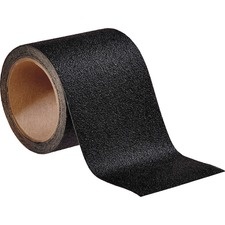
3M Safety Walk Tread - 15 ft Length x 4" Width - Black - Roll - 1 Each
Brand: 3M
Safety Walk tread features a slip-resistant surface to provide sure-footed protection while remaining comfortable for bare feet. The strong adhesive resists cracking and peeling to ensure it keeps a secure bond on indoor and outdoor metal, wood and concrete surfaces. Its unique construction resists mold and mildew to protect the integrity of the textured surface and provide long-lasting use. Easy-to-apply design can be quickly cut with scissors for precise application. Safety Walk tread is perfect for stairways, steps, ladders, boat decks and more to help reduce slips and falls.
Category: Apparel & Accessories > Shoe Accessories > Shoe Inserts > Anti Slip Steps